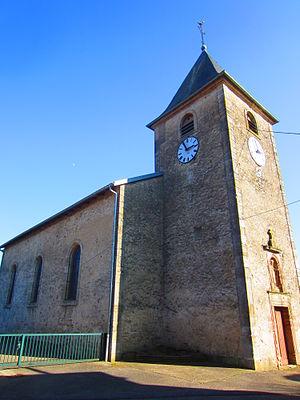
Vallois eglise
Vallois est une commune française située dans le département de Meurthe-et-Moselle, en région Grand Est.